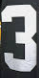
Number: 3